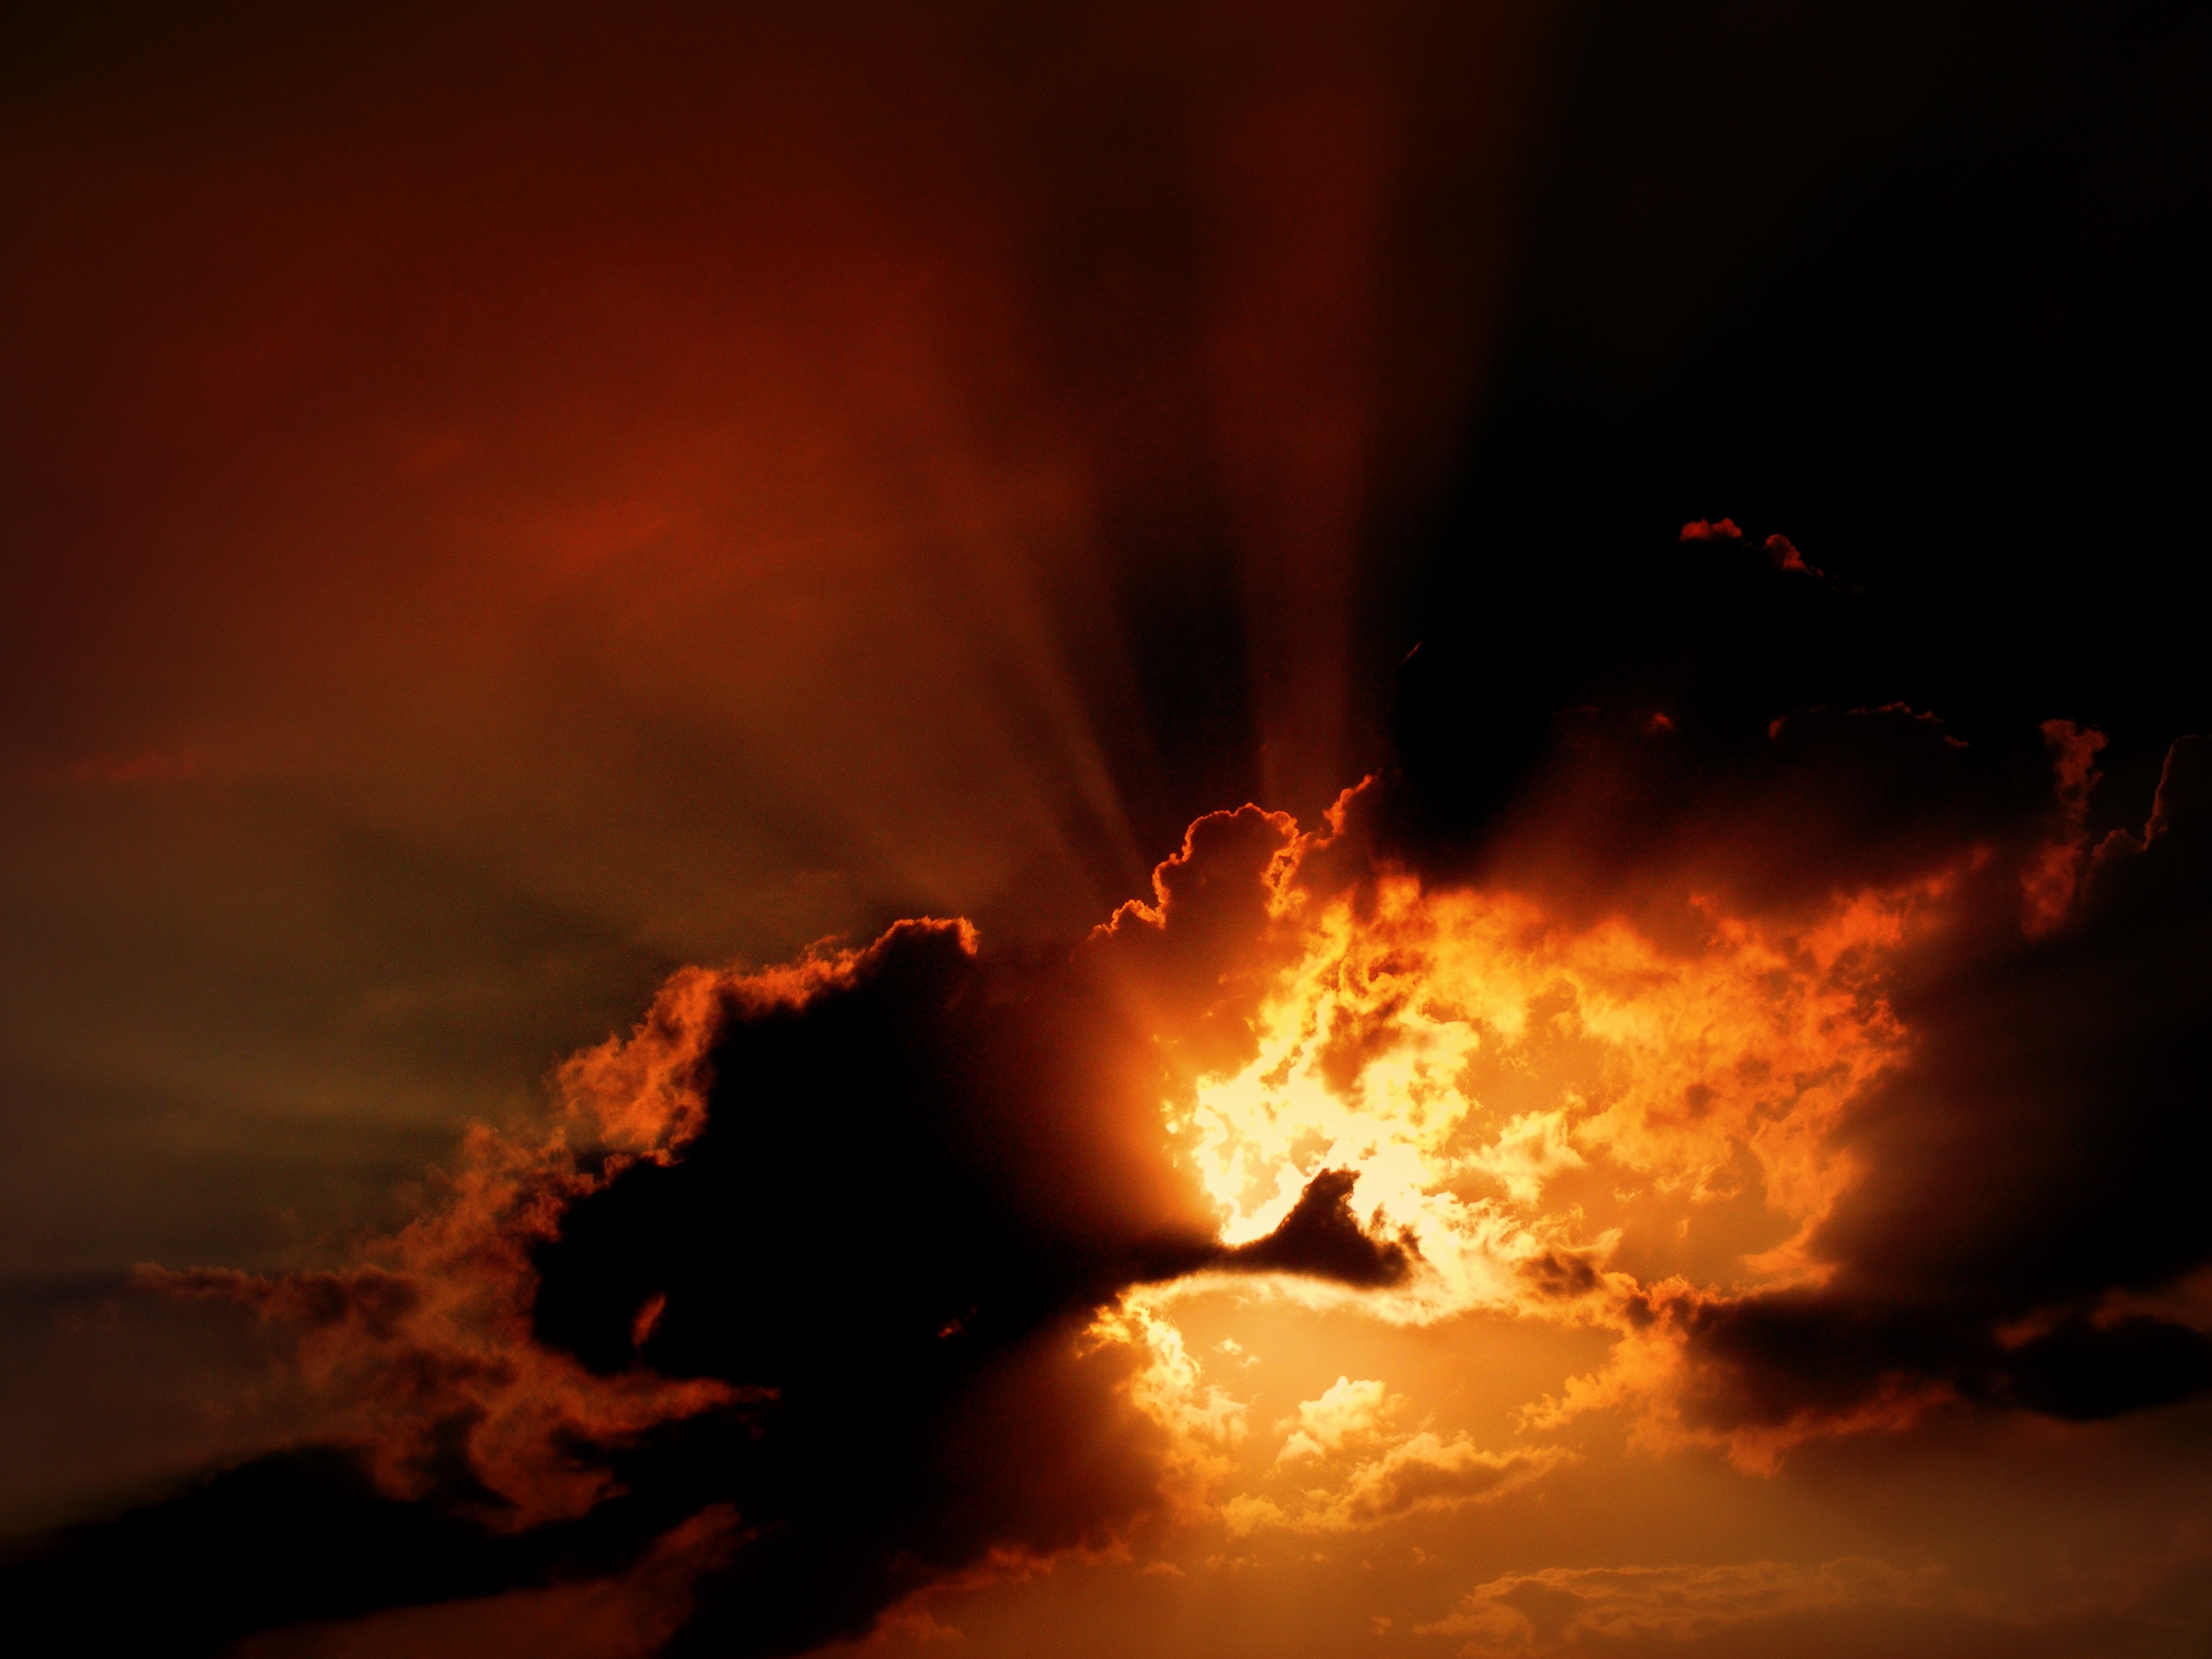
cloud, sun, sunset, sunlight, atmosphere, flame, fire, bonfire, in the evening, lava, geological phenomenon